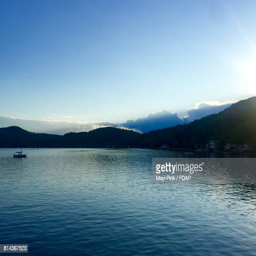
view of a lake during sunset